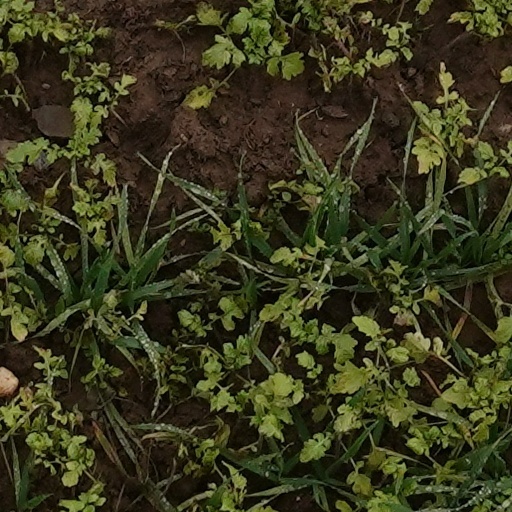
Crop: wheat